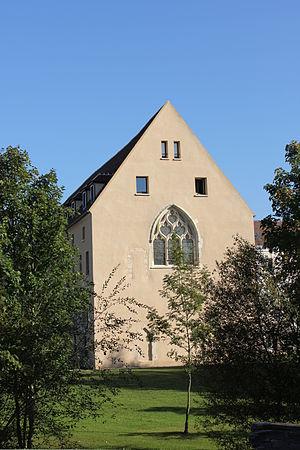
Vu de côté de l'abbaye Notre-Dame d'Yerres
L'abbaye Notre-Dame d'Yerres a été construite entre 1124 et 1132, sous l'épiscopat d'Étienne de Senlis, et grâce au don de quatre arpents de terre d'Eustachie de Corbeil, fille de Ferry de Châtillon, épouse de Baudoin de Corbeil, puis de Jean d'Étampes, pour accueillir les religieuses en transit de maison en maison, « errantes loin de leurs maisons ». Elles venaient de différents monastères, de Champagne, de Picardie, et d'Argenteuil, après leur expulsion de l'abbaye Sainte-Marie d'Argenteuil dirigée par Héloïse.